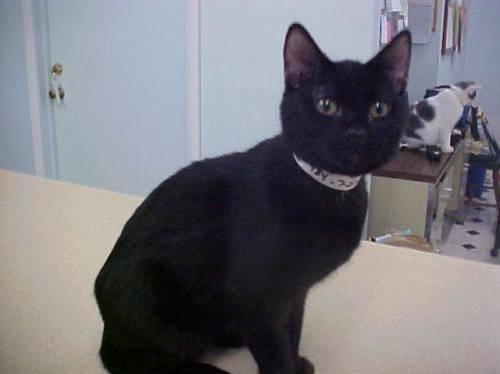
cat